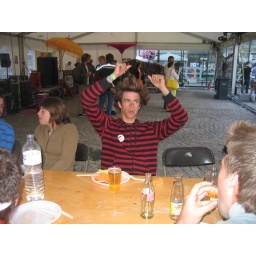
Second edition of the freespect beach tournament in Mechelen&amp;quot;Smack The Beach Up&amp;quot;this time it was a hat tournament.